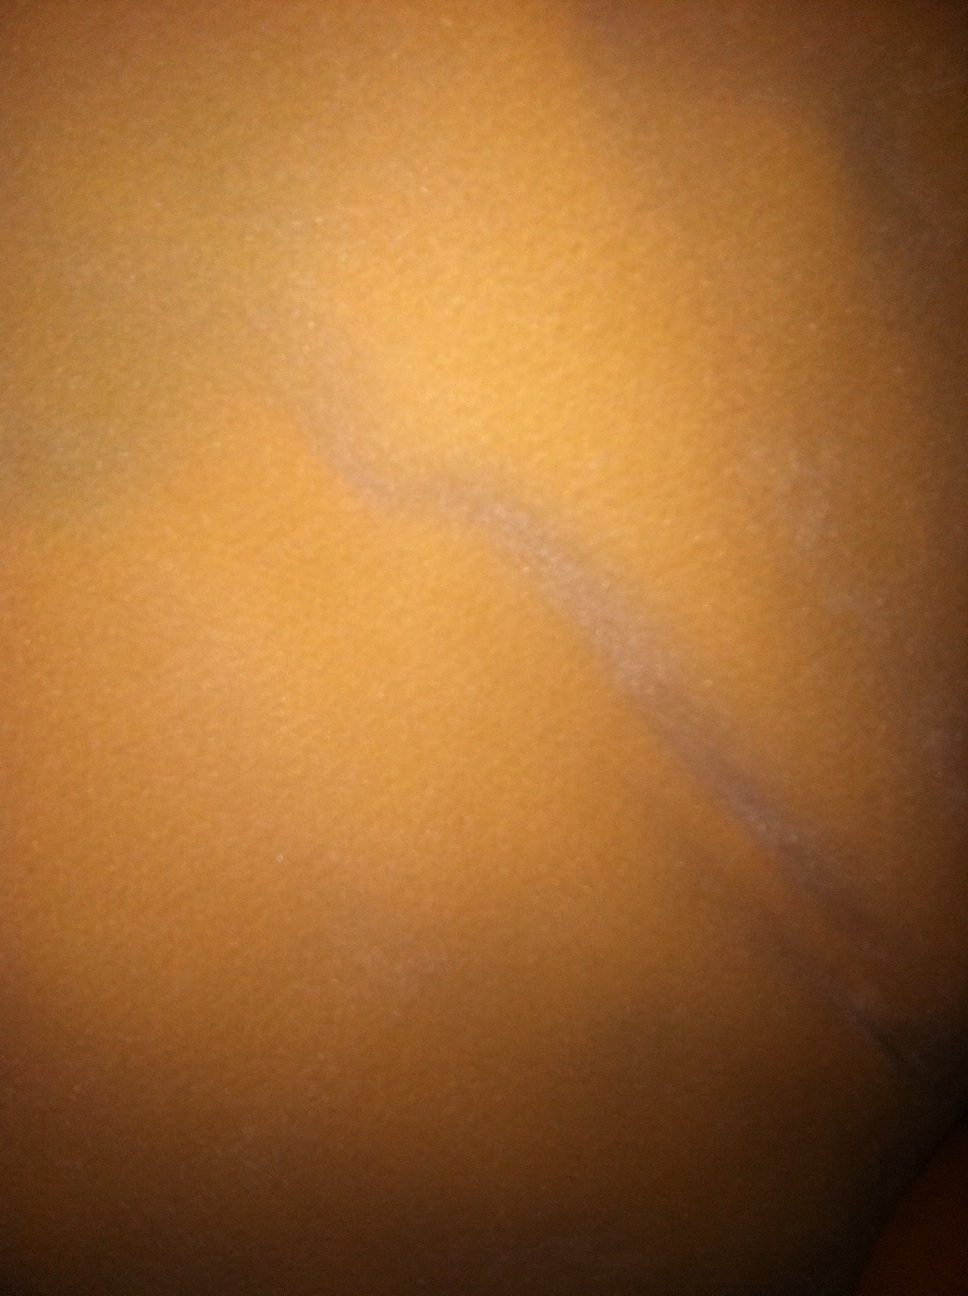Question: Is this?
Answer: unanswerable